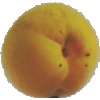
Label: Peach 2